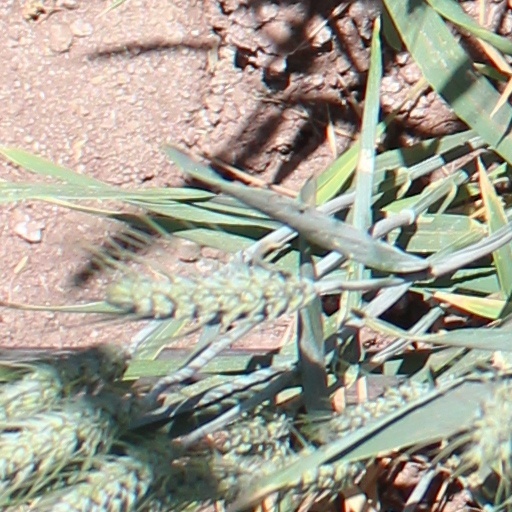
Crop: wheat